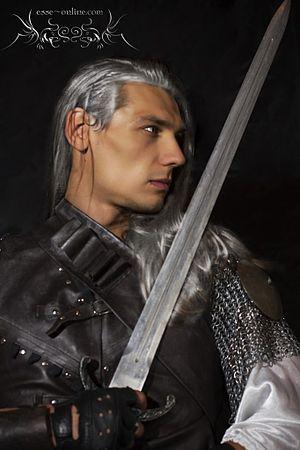
Viacheslav Mayer (le Vocaliste le simfo-sort du groupe ""ESSE"") le rôle de Sorceleur - Geral't de Riv. (L'Opéra Rock et le film-comédie musical ""le Chemin sans retour"" d'après une série des romans ""Sorceleur"" d'Andjeya Sapkovsky). Le photographe - Yuri Osadchy. Čeština: Vyacheslav Mayer (zpěvák symfonický rock skupina ""ESSE"") role Witcher - Geralt z Rivie. (Rocková opera a film-muzikál ""Road bez návratu"" založený na románu série, ""The Witcher"" od Andrzeje Sapkowského). Fotograf - Yuri Osadchy. Español: Viacheslav Mayer (el Vocalizador el simfo-destino del grupo ""ESSE"") el papel de Vedmak - Geralt de Rivia. (La Ópera Rock y la película-musical ""el Camino sin vuelta atrás"" por los motivos de la serie de las novelas ""The Witcher"" de Andzheya Sapkovsky). El fotógrafo - Yuri Osadchy. Italiano: Vyacheslav Mayer (Simfo-destino di cantante di gruppo ESSE) ruolo Witcher - Geralt da Riv. (Un'opera di roccia e il film la ""Strada musicale Irrevocabilmente"" hanno basato su una collana di romanzi ""Il Witcher"" d'Andrzej Sapkovsky). Il fotografo - Yuri Osadchy."